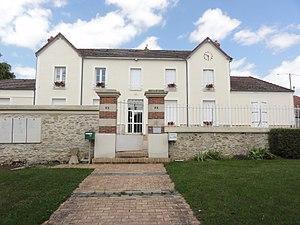
Mortery (Seine-et-Marne) La mairie town halls in Seine-et-Marne
Mortery est une commune française située dans le département de Seine-et-Marne en région Île-de-France.